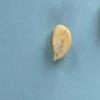
Maize quality: Good